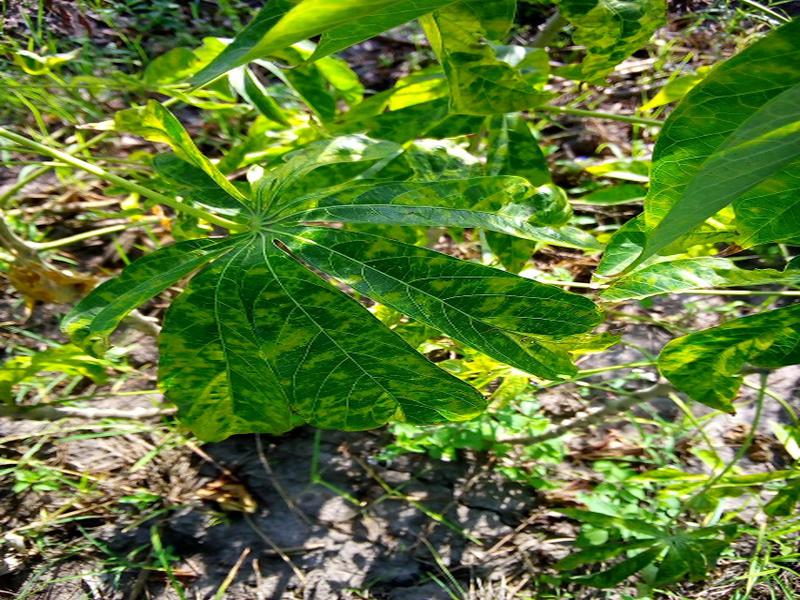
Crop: cassava
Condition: brown_streak_disease